St Mary the Virgin's Church, Aylesbury

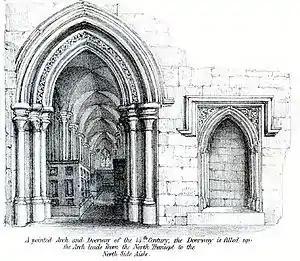
St Mary the Virgin, Aylesbury (pointed arch and doorway of the 14th century)

The existence of an earlier building to the one now standing may be inferred from the beautiful Norman font found within the church and the existence of other artefacts of the same age. These were found buried in debris beneath the church in the 19th century. The font in particular was found in three fragments and work was done to repair it. This font can be found at the west end of the church today and has given its name to a particular style of font known as the "Aylesbury Fonts". These fonts are normally dated late in the 12th century around the years 1170 to 1190.